Charles Dashwood (Royal Navy officer)

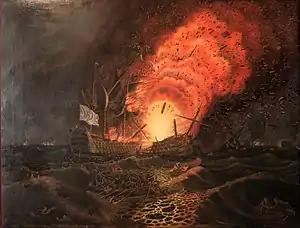
French ship "César" blows up at the Battle of the Saintes.

Charles Dashwood was born on 1 September 1765 in Vallon Wood, Somerset, England, where his family resided for three hundred years. His father was Mr. Robert Dashwood and his mother was Hon. Mary Sweeting. He was baptized on the day of his birth at Bicknoller.